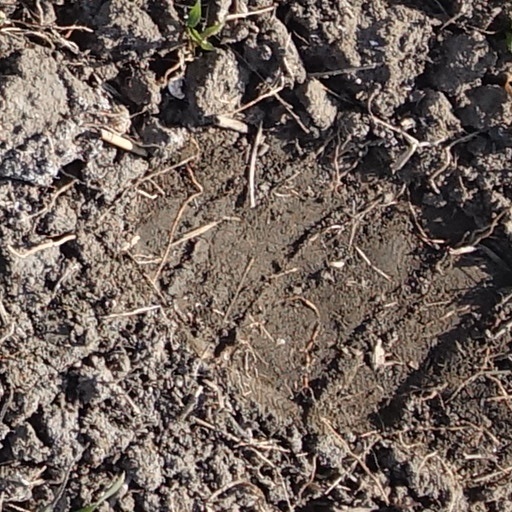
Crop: wheat